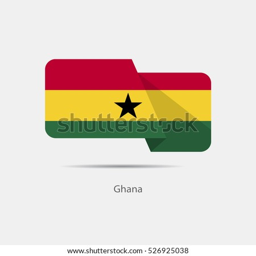
national flag on a white background with shadow